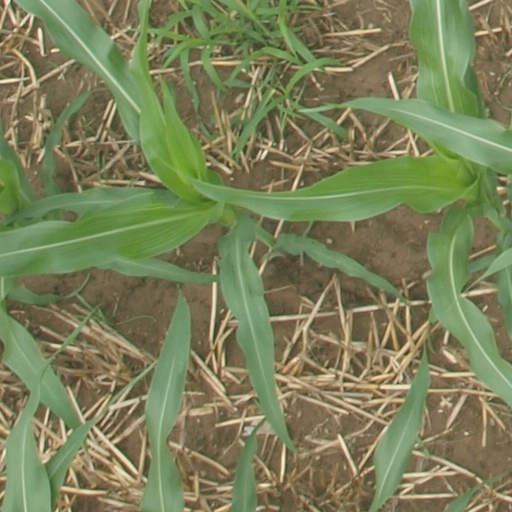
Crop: maize; corn